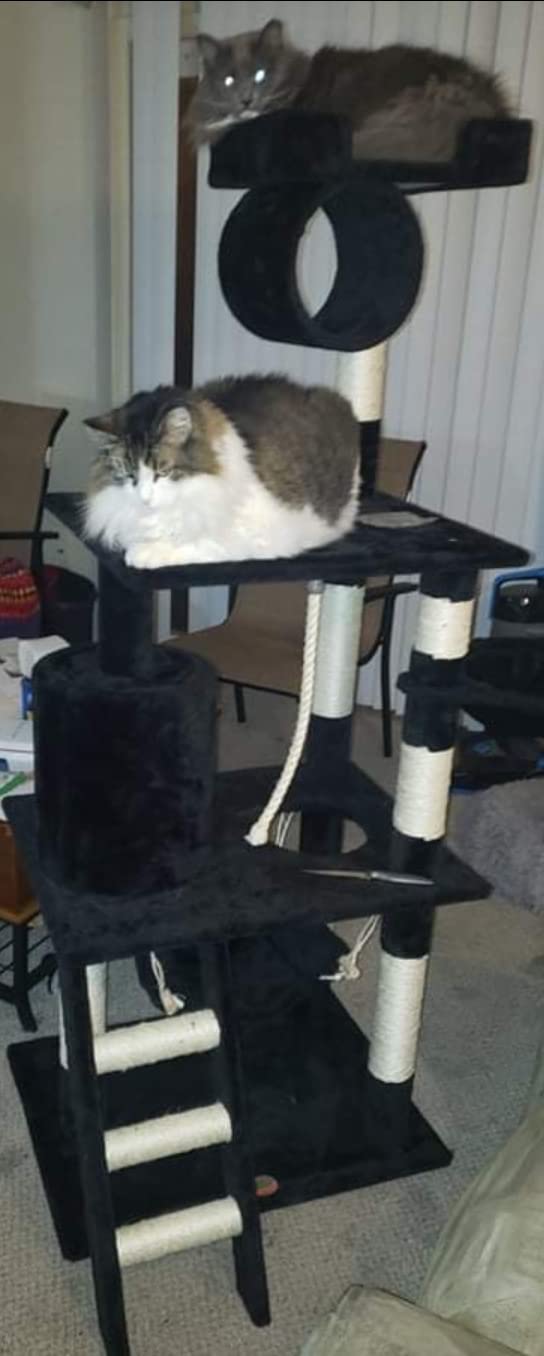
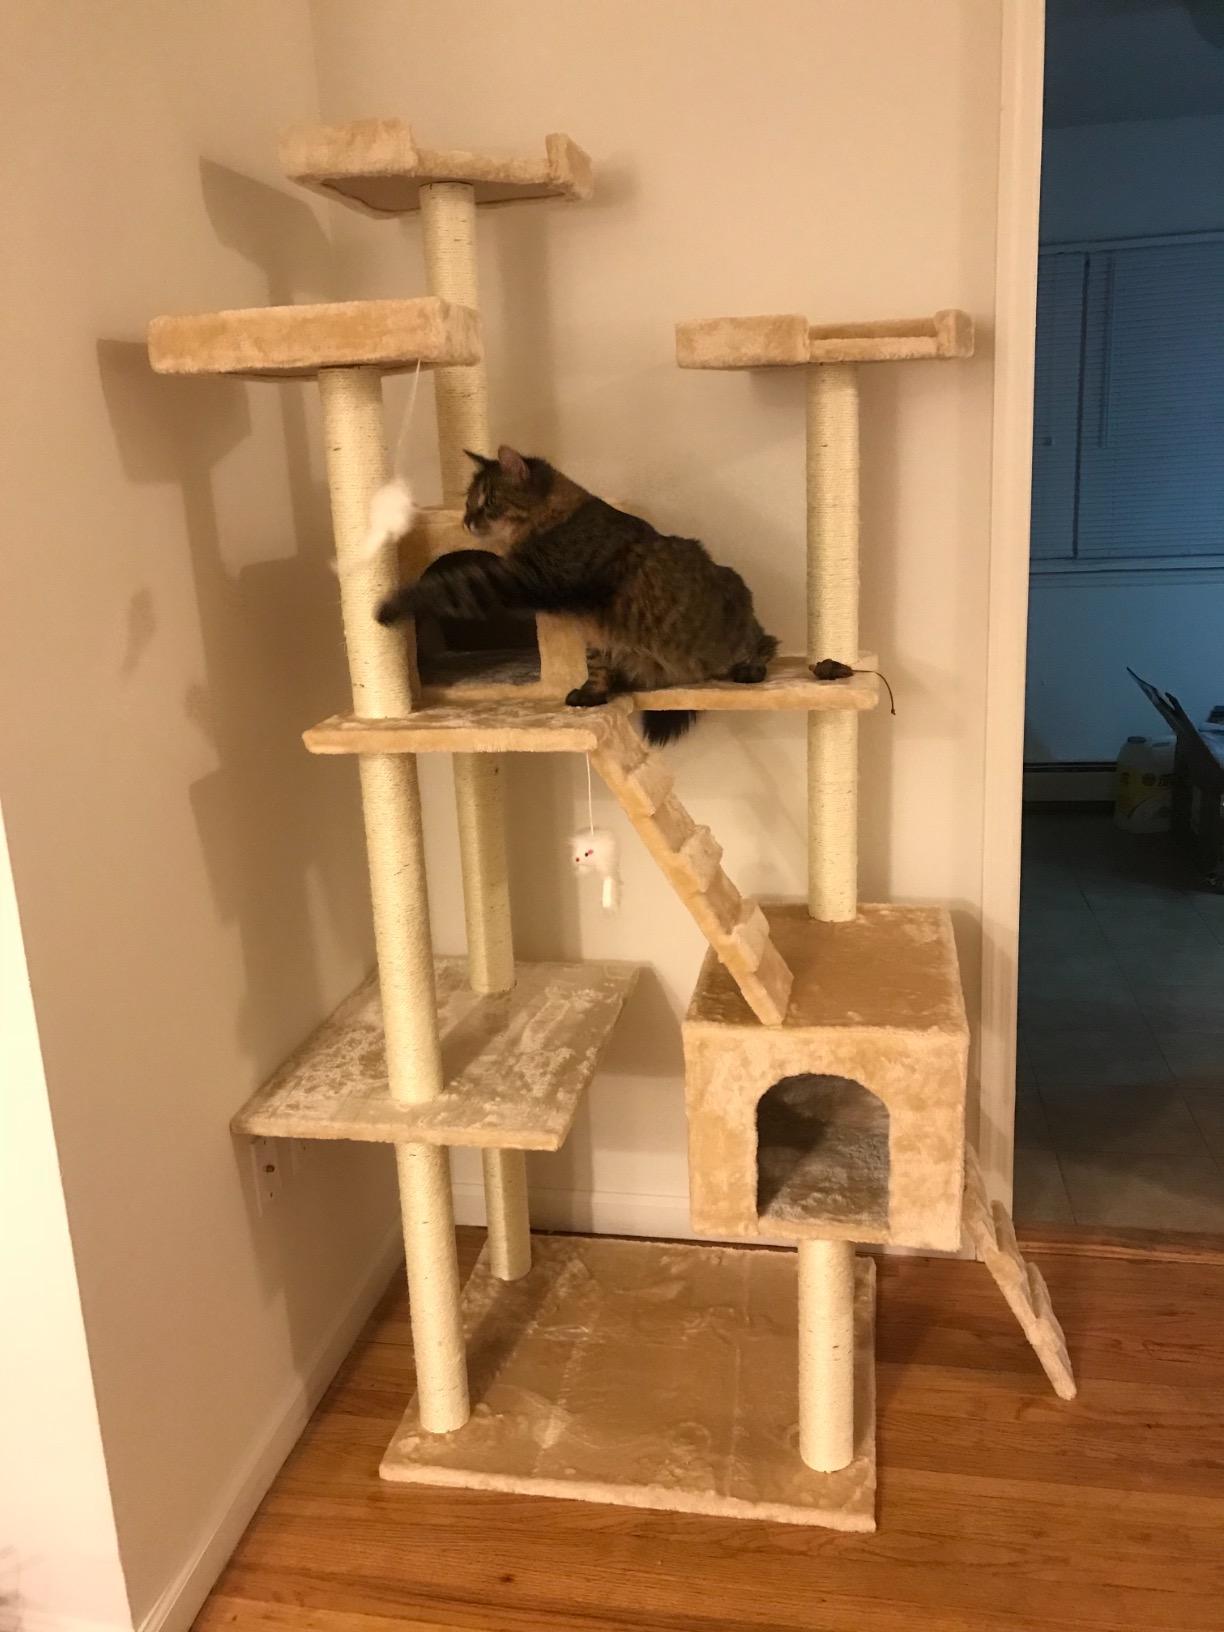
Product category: items_cat tree
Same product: no